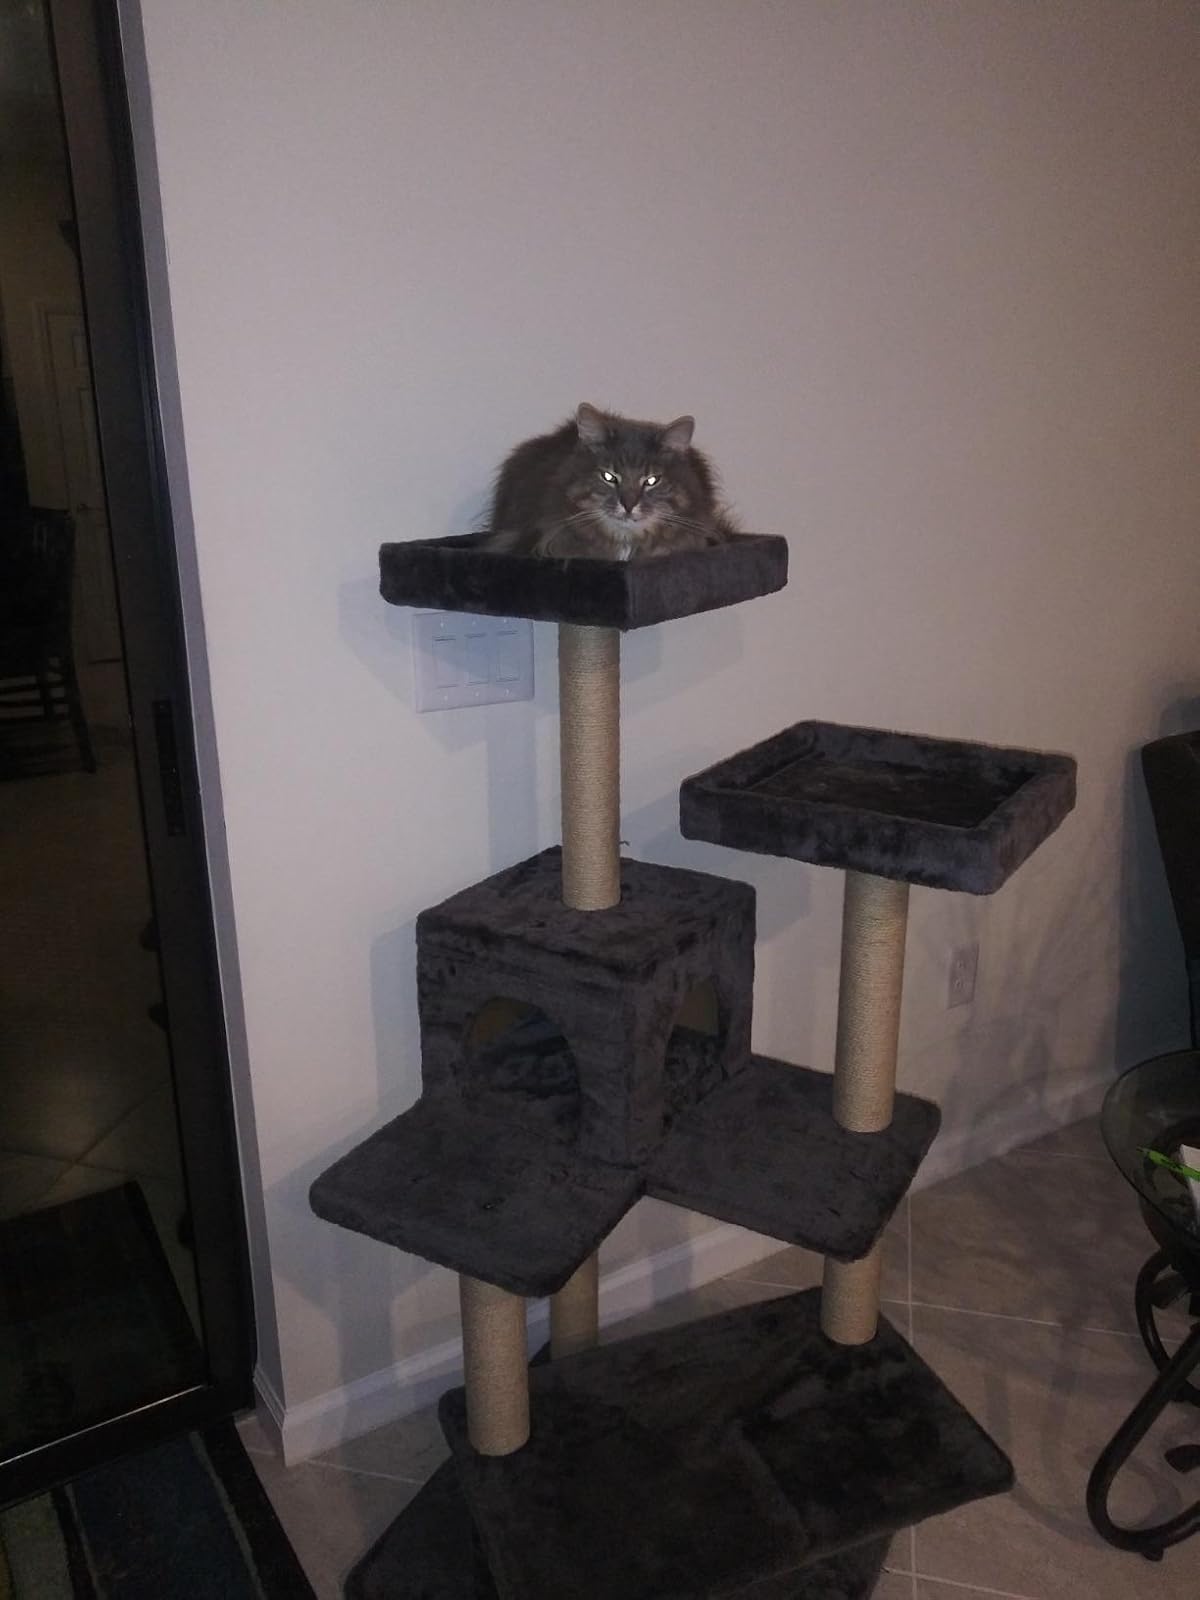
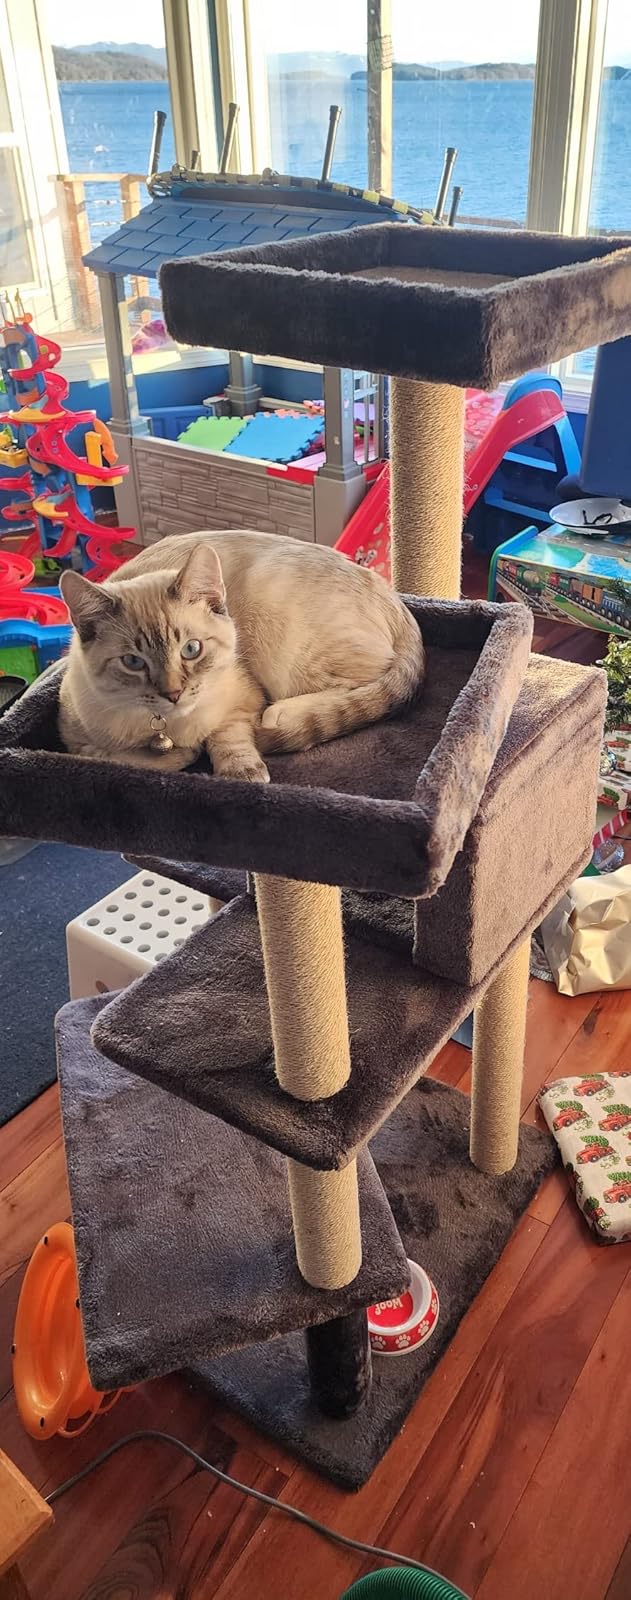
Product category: items_cat tree
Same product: yes